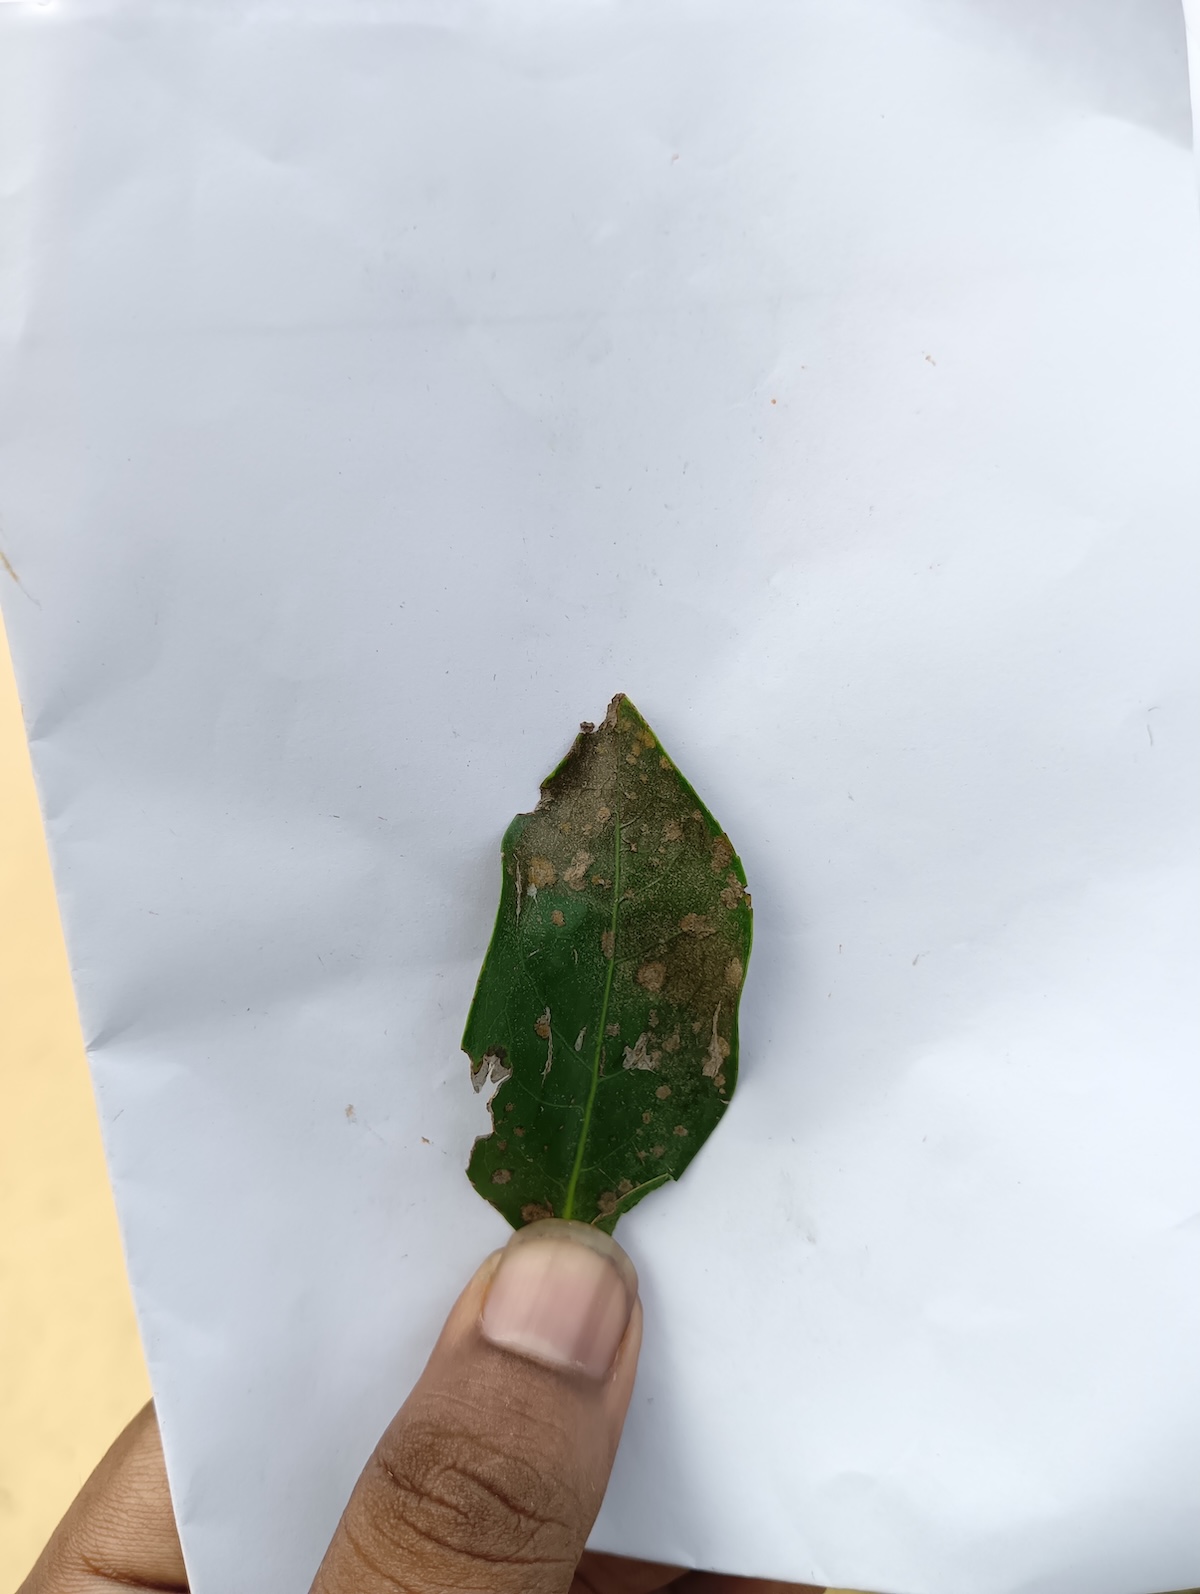
Label: Brown Blight